2019 Rugby World Cup

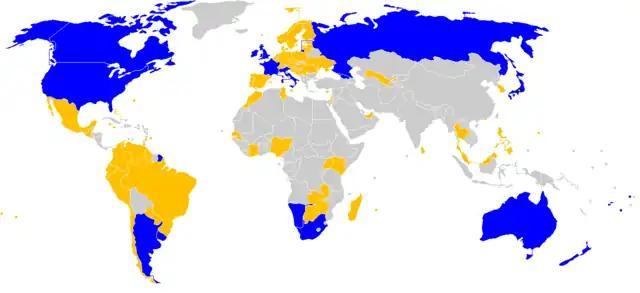

The top three teams from the pools at the 2015 World Cup received an automatic spot, with the remaining eight teams coming from the qualifying series around the world. Six of the remaining eight spots available were filled by regional qualifiers with the additional two spots being filled in play-off. Qualifying was split into five regional groups; Africa, Americas, Asia, Europe and Oceania.